Magen David Adom

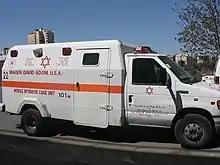
Armored mobile intensive care unit, Jerusalem District 2006

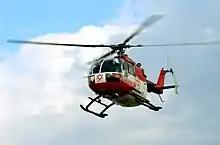
Helicopter of Magen David Adom

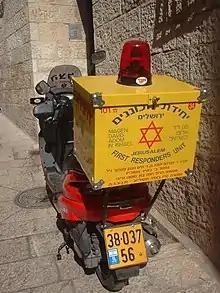
An MDA motorcycle used by a community first responder in Jerusalem's Old City

Magen David Adom is mainly staffed by volunteers, and has over 26,000 people volunteering and over one million combined man-hours per year. The minimum age to join Magen David Adom's basic first aid course and become a volunteer is 15.